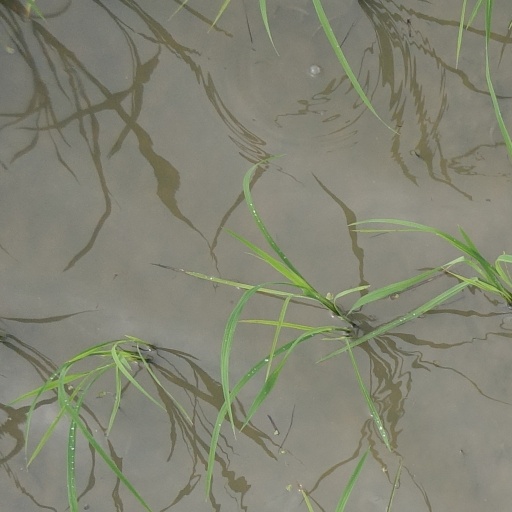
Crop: rice